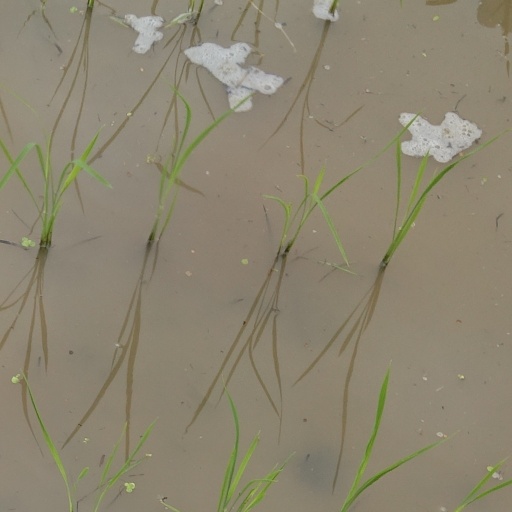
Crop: rice